Anatoly Vyborny

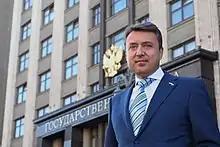

Anatoly Borisovich Vyborny (born 8 June 1965, Shepetivka) is a Russian political figure and a deputy of the 6th, 7th, and 8th State Dumas.